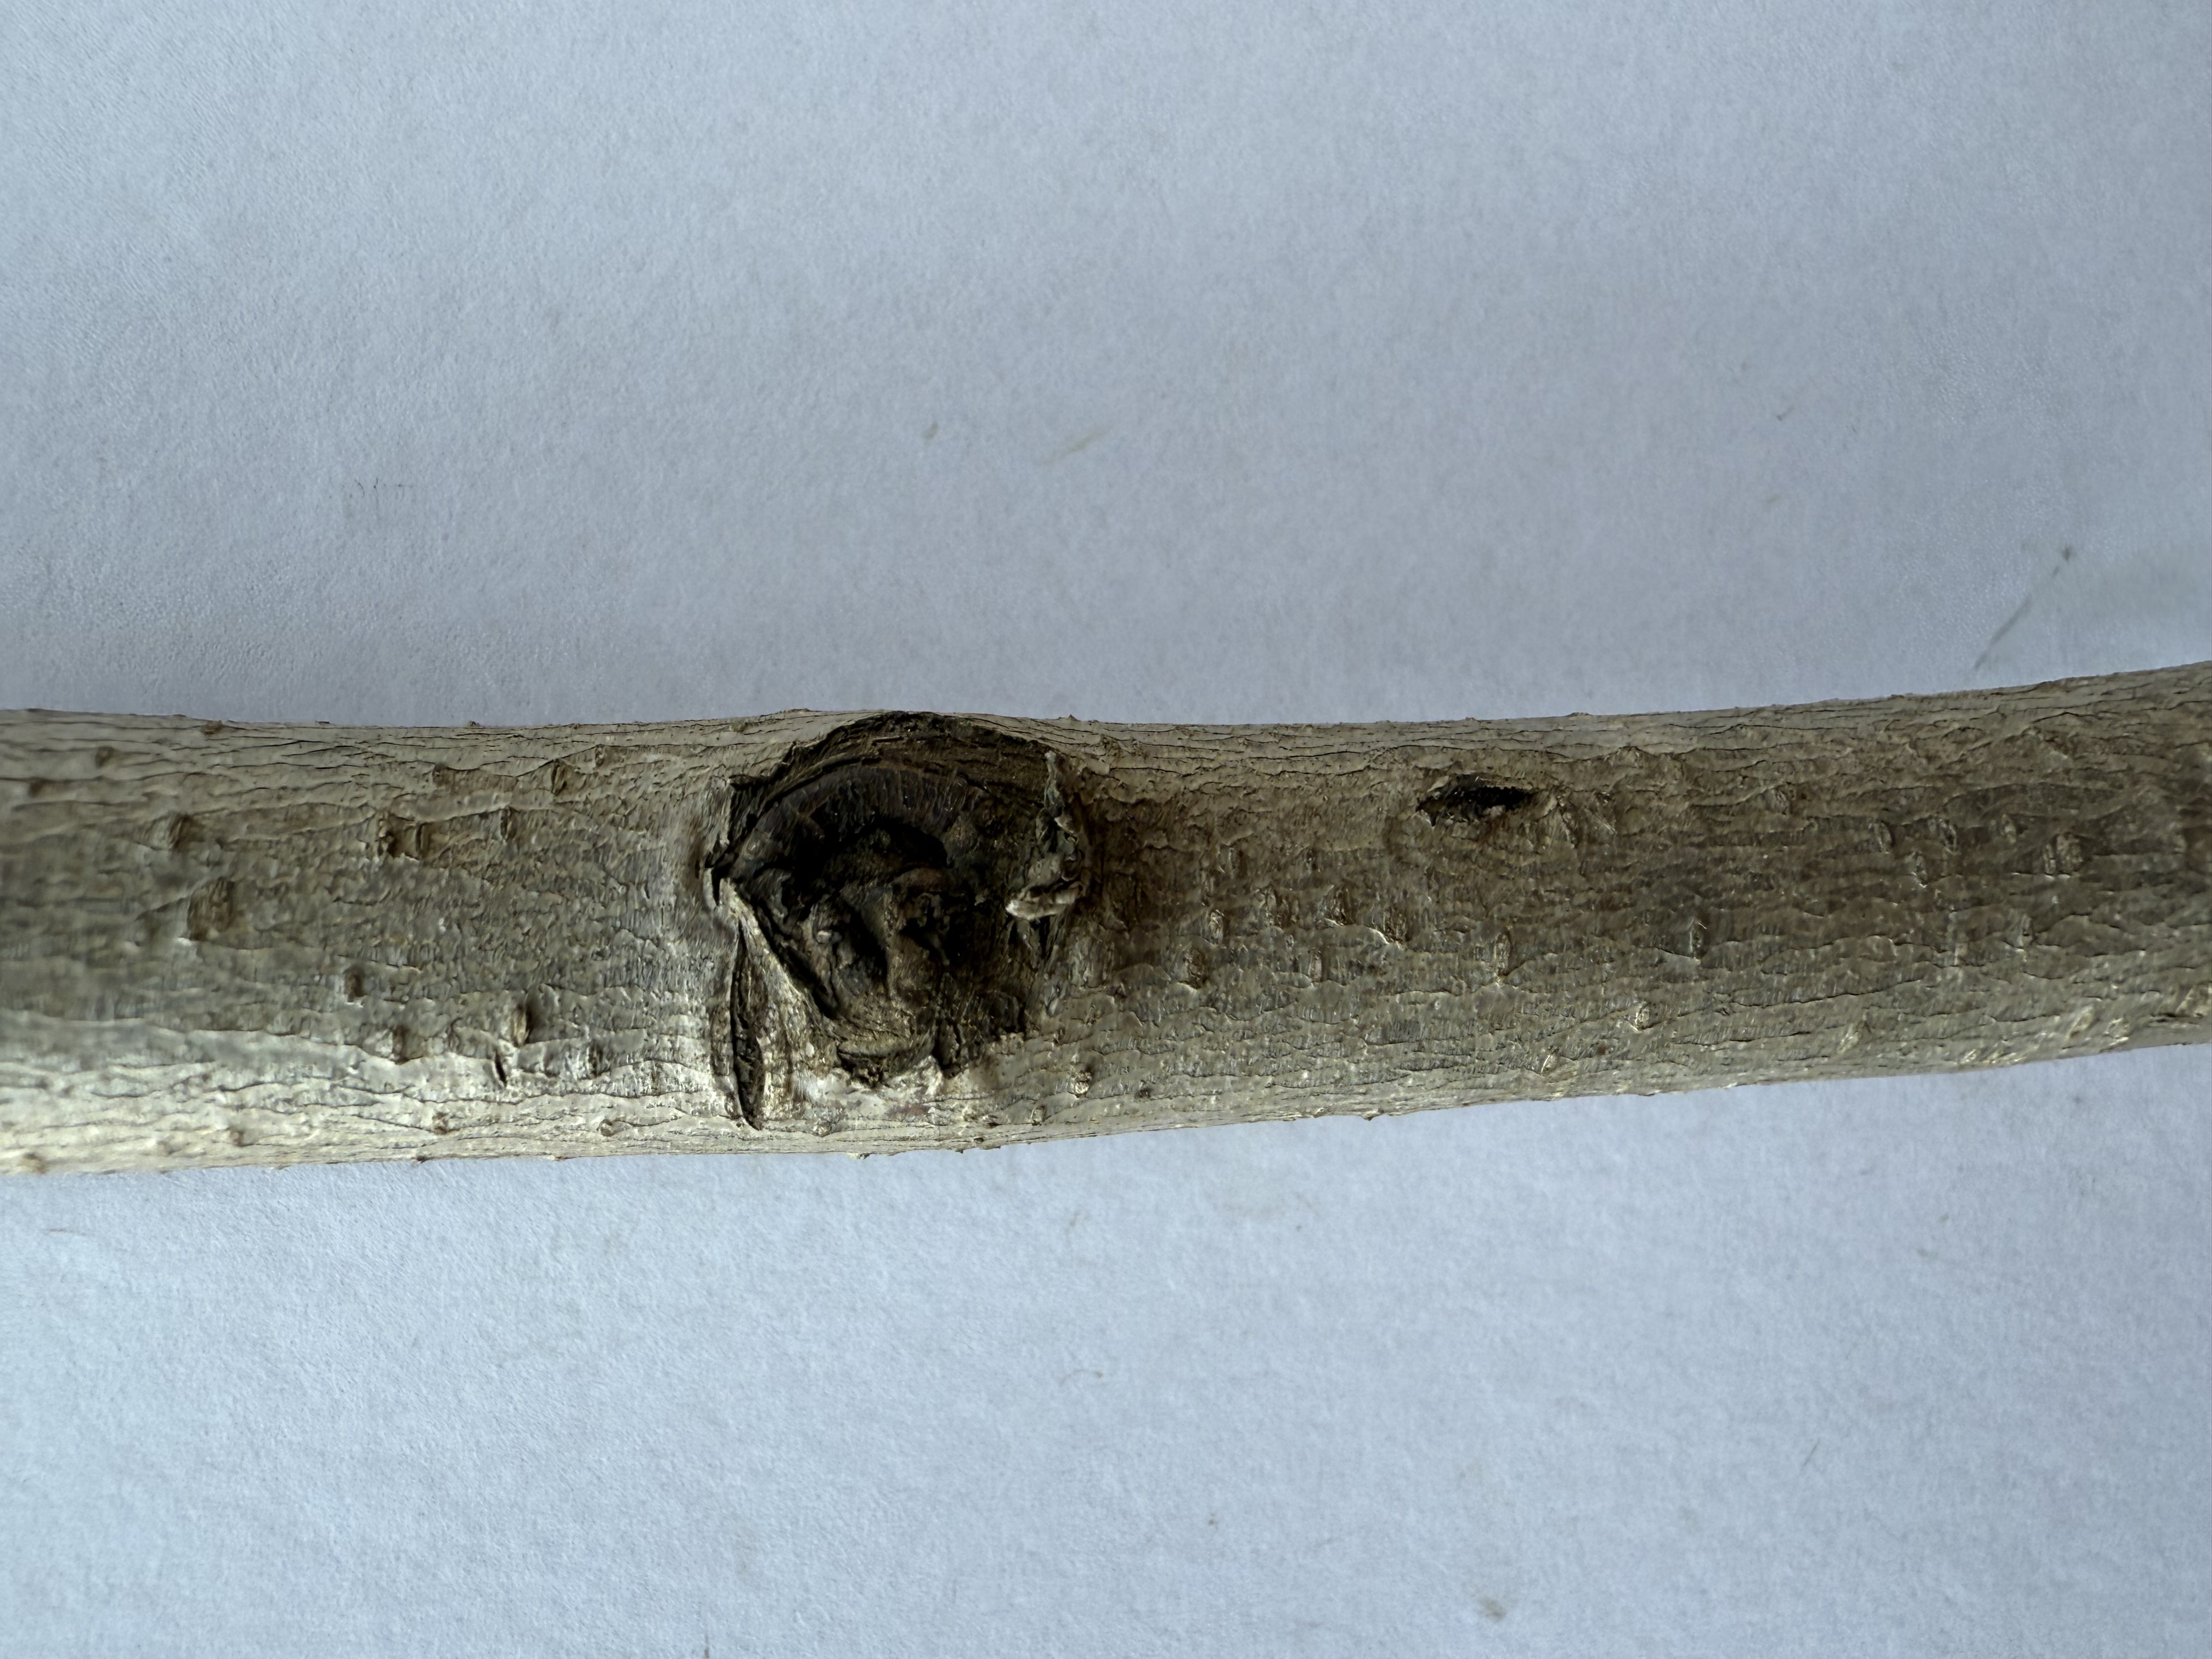
Variety: Red Nectarine